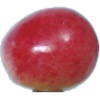
Label: cherry_rainier